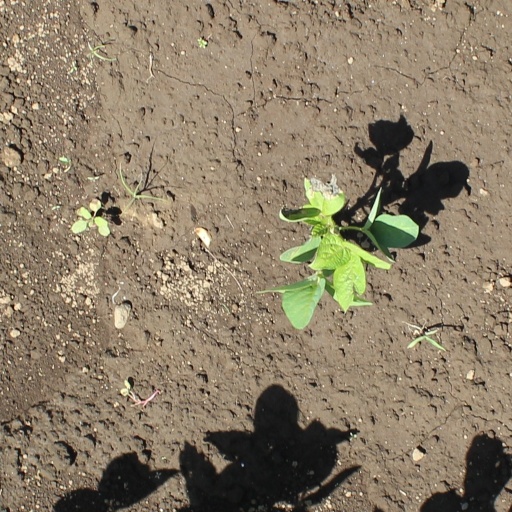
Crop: soybean